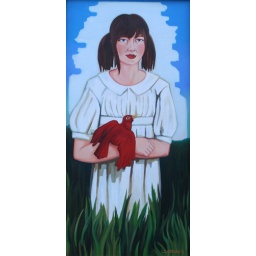
girl in tall grass